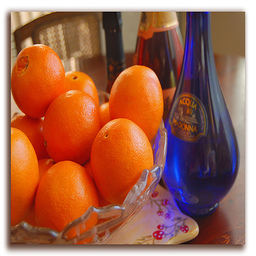
Label: Orange